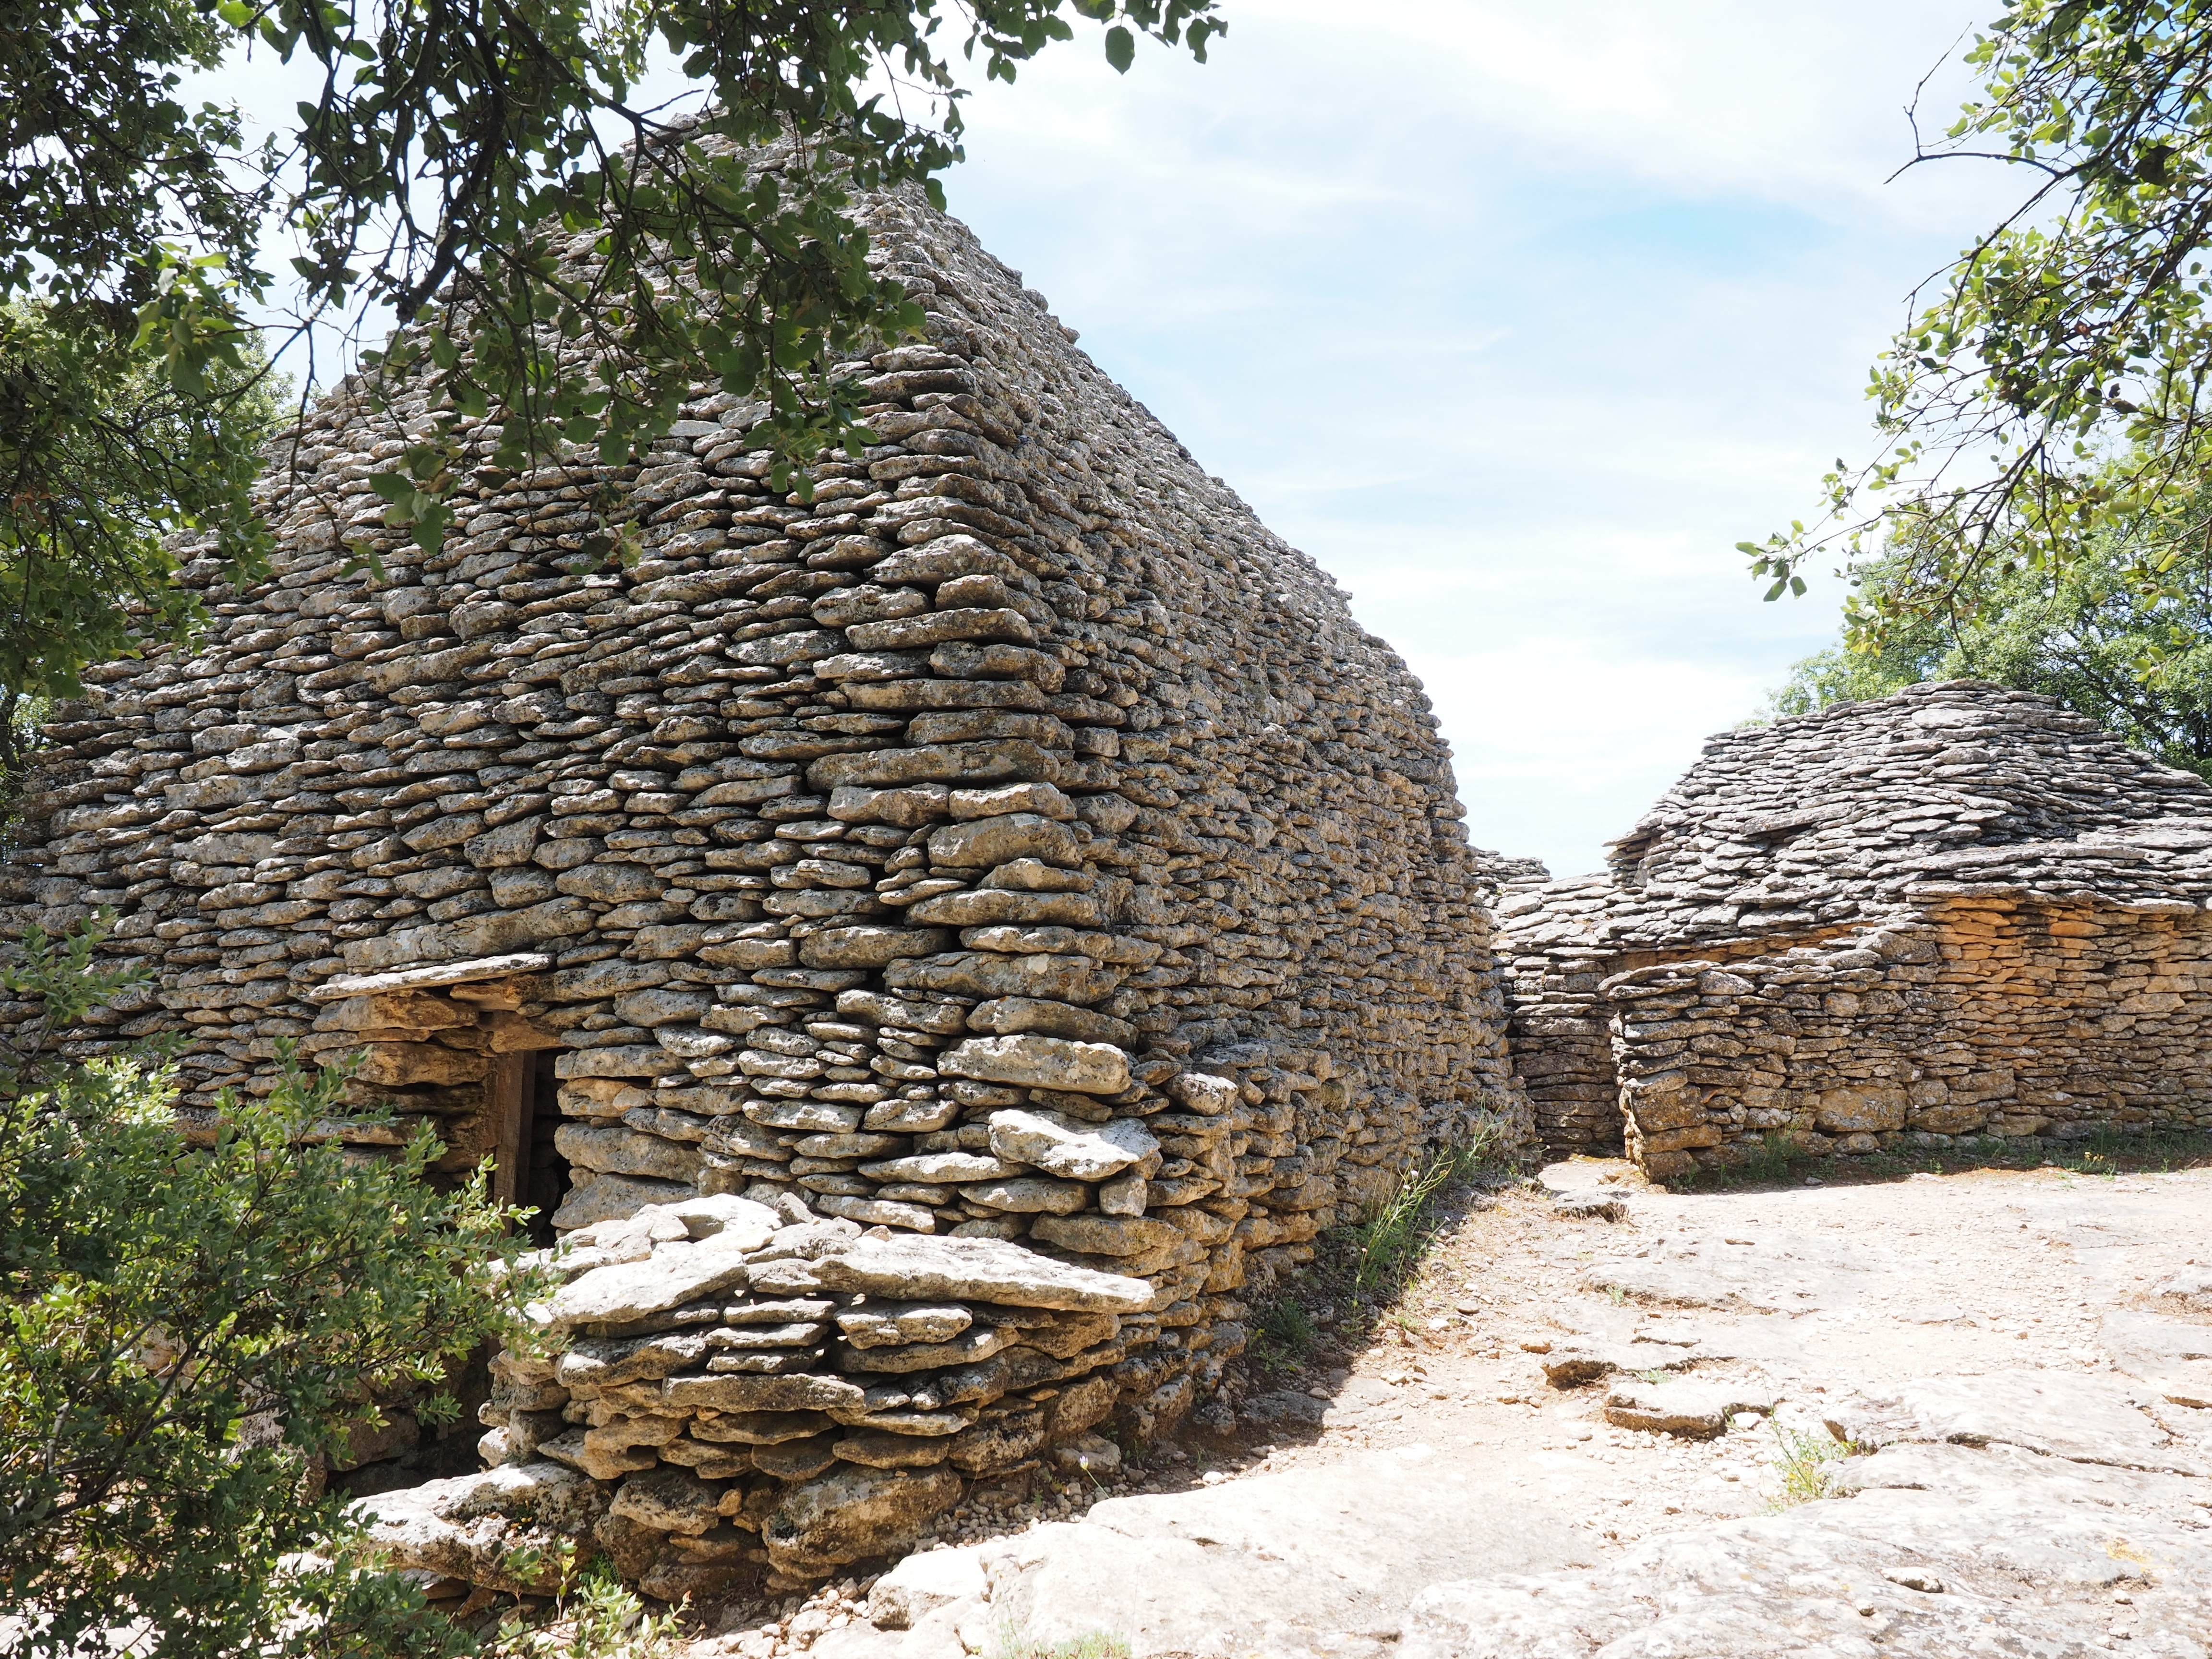
rock, architecture, building, wall, stone, village, museum, fortification, temple, ruins, monastery, visit, stone building, historic preservation, archaeological site, open air museum, stone house, stone walls, dry stone masonry, village des bories, stone cottages, bories, mounting position, ancient history, maya civilization, stone layer